Rothschild properties in the home counties

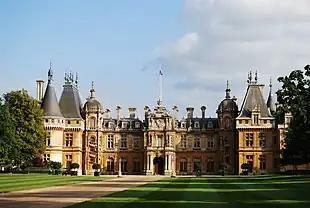
Waddesdon Manor, the north entrance facade.

In the 19th century members of the English Rothschild family bought and built many country houses in the home counties, furnishing them with the art the family collected. The area of the Vale of Aylesbury, where many of the houses were situated, became known as "Rothchildshire". In the 20th century many of these properties were sold off with their art collections dispersed. Today only Eythrope House still belongs to the family, although they still retain influence in how Ascott House and Waddesdon Manor are managed. In the loss of country houses in the 20th century only Aston Clinton was lost.